Flannery (film)

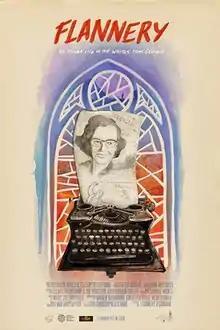
Film poster

Flannery is a 2019 documentary film from Long Distance Productions about American the novelist Flannery O'Connor.